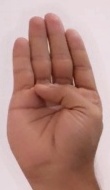
ASL sign: B